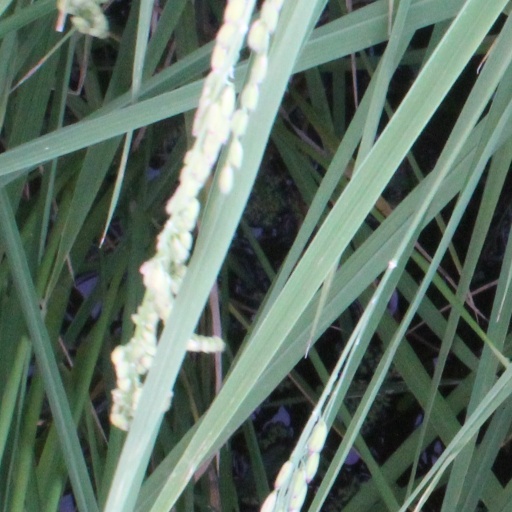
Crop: rice